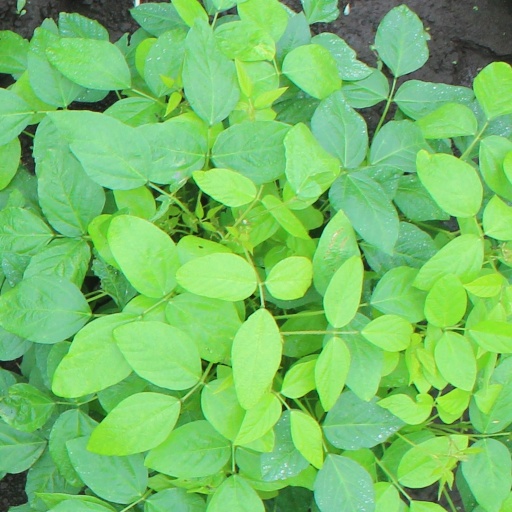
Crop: soybean